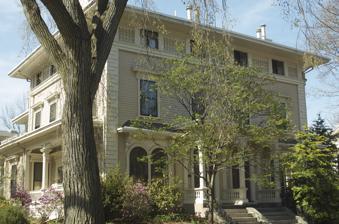
Building: Buildings at 15–17 Lee Street
Country: United States of America
Year built: 1856
Historic house in Massachusetts, United States United States historic place Buildings at 15–17 Lee St. U.S. National Register of Historic Places Show map of Massachusetts Show map of the United States Location 15–17 Lee St., Cambridge, Massachusetts Coordinates 42°22′07.10″N 71°06′25.8″W / 42.3686389°N 71.107167°W / 42.3686389; -71.107167 Built 1856 Architect John Webber Architectural style Italian Villa MPS Cambridge MRA NRHP reference No. 82001930 Added to NRHP April 13, 1982 The buildings at 15–17 Lee Street are a historic double house in Cambridge, Massachusetts .  The 2 + 1 ⁄ 2 -story wood-frame house was built in 1856, and is a rare local instance of an Italianate duplex.  It has paired arched windows on the first floor, a richly decorated front porch, and an extended cornice.  The corners of the first two floors have quoining, and the half story above alternates small windows and panels with balusters. The houses were listed on the National Register of Historic Places in 1982. See also National Register of Historic Places listings in Cambridge, Massachusetts References